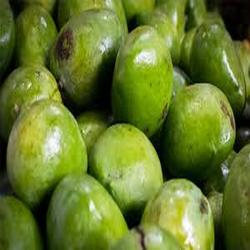
Label: Mango